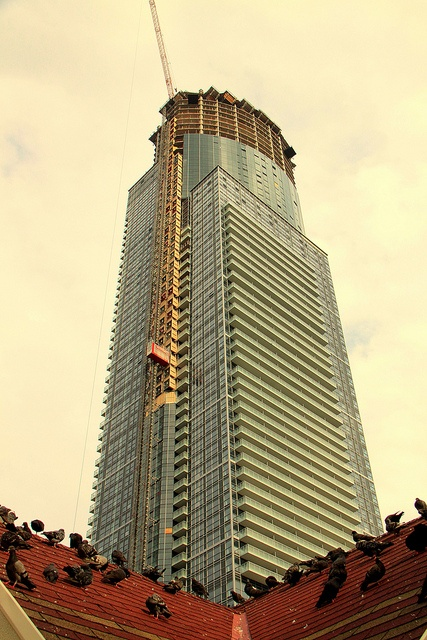
A very tall building under construction with a crane sticking off of it's side.
Tall building under construction in front of roof with birds.
A crane is on the roof of a tall office building.
Pigeons standing bellow a tall building under construction.
Birds sit on the rooftop below a building.